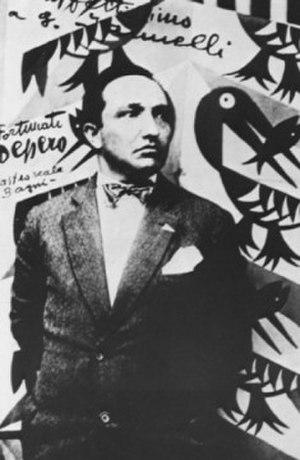
Fortunato Depero, né le 30 mars 1892 à Fondo, Trentin, Italie et mort le 29 novembre 1960 à Rovereto, est un peintre italien appartenant au mouvement futuriste.